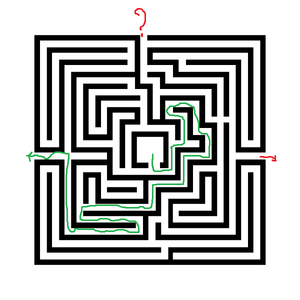
Labyrinthe montrant un chemin Évolutif orienté par la séléction
La contrainte est un concept central en Évolution et développement, dans la discipline de la biologie. Elle permet de relier l’Évolution et le développement. Elle s’oppose à la sélection pour certains et pour d’autres elles sont en interaction. La contrainte essaie de répondre à la question qui de l’Évolution ou du Développement précède l’autre en alliant les deux de manière à ce qu’elle ne puisse être l’une sans l’autre.